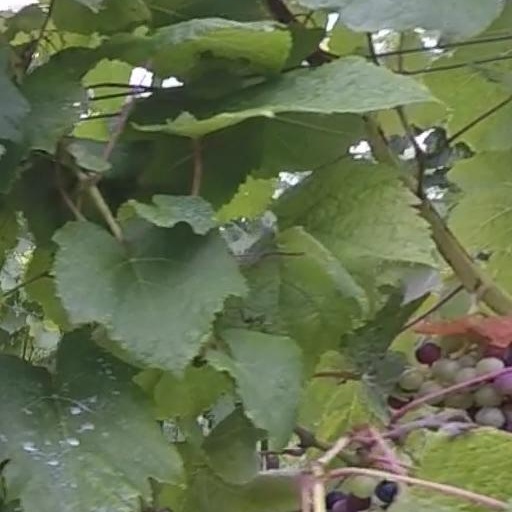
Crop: grape